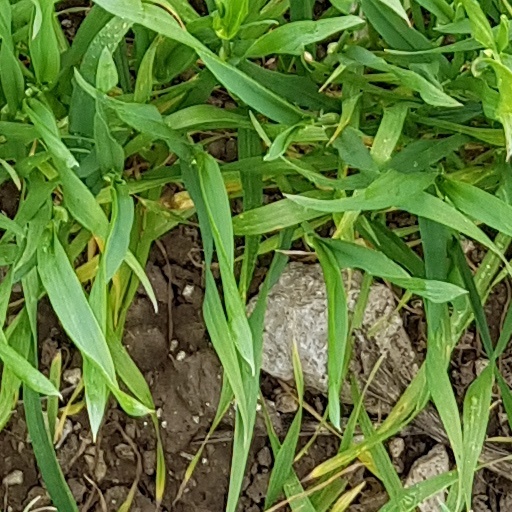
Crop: wheat